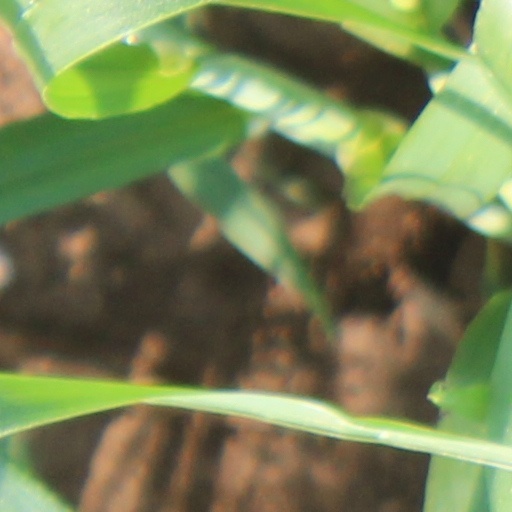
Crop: wheat